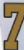
Number: 7